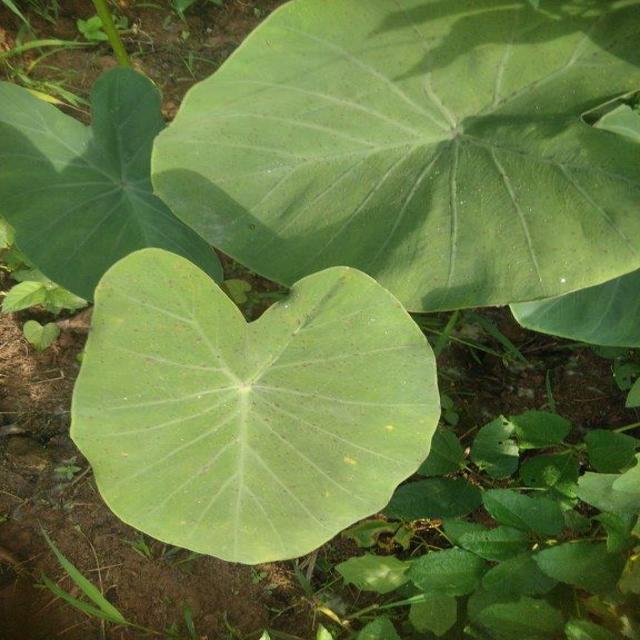
Label: Healthy